Crœttwiller

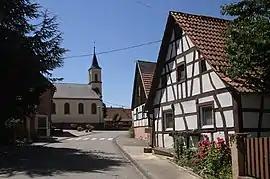
The church and surroundings in Crœttwiller

Crœttwiller is a commune in the Bas-Rhin department in Grand Est in north-eastern France.